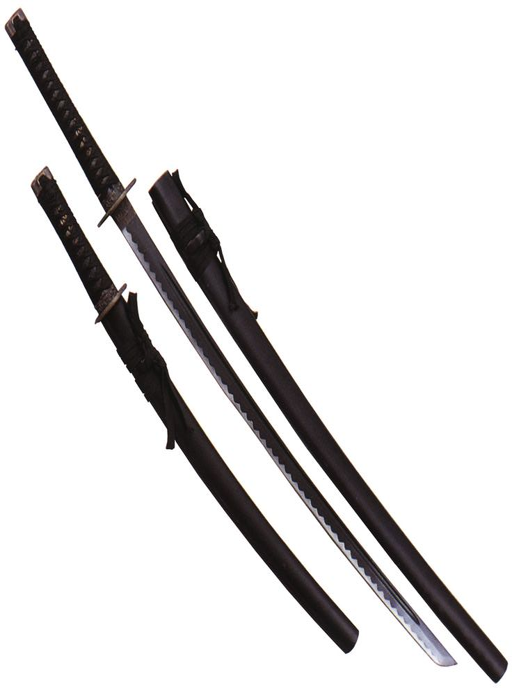
person gives this sword to video game series as she learns how to use it .